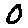
Label: 0